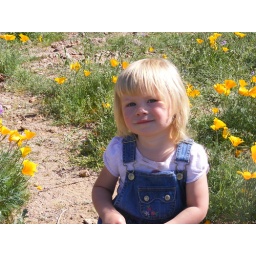
Aurora, sitting in a field of Mexican Poppies at Lost Dutchman State Park 03-09-08